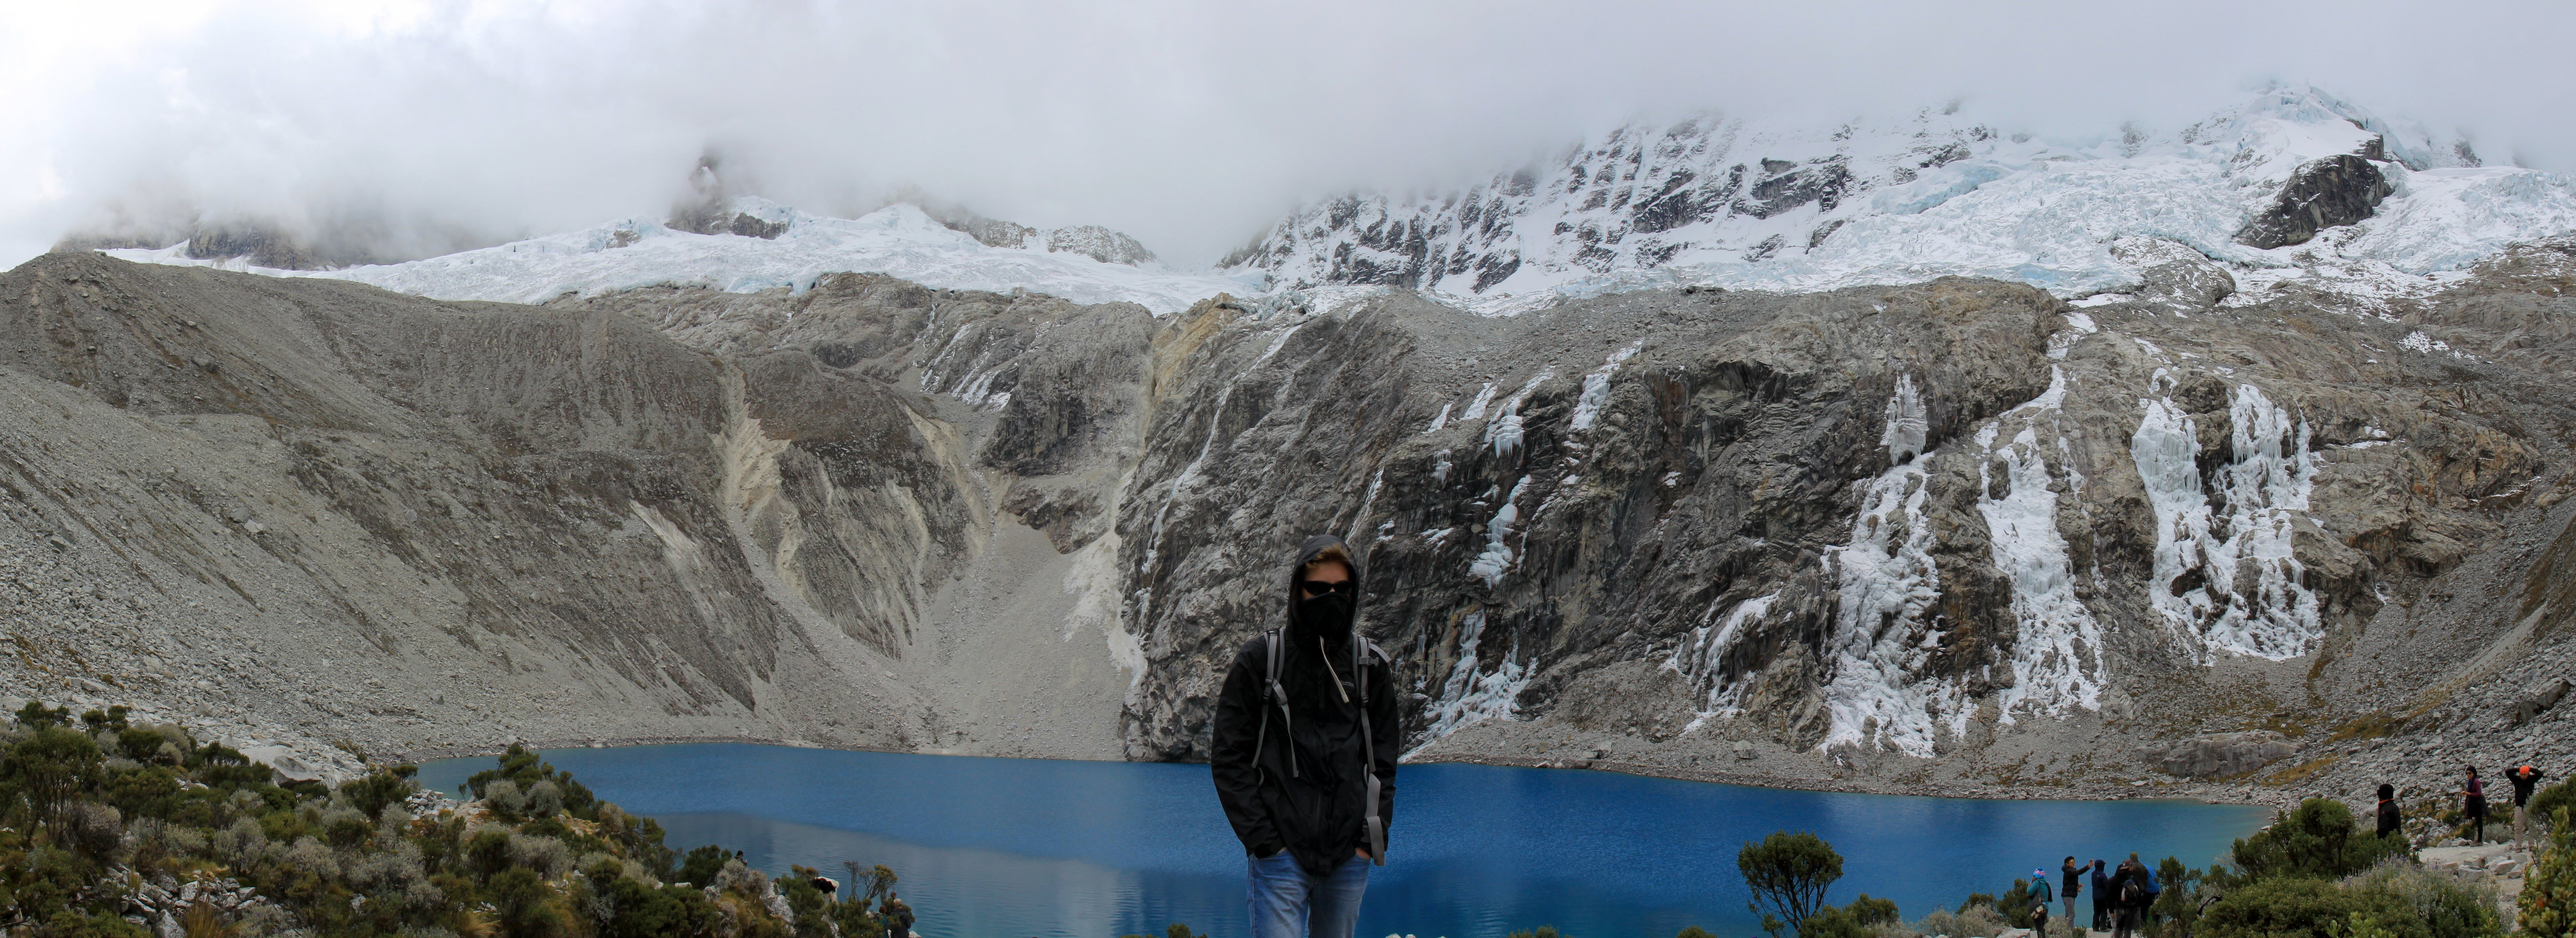
landscape, nature, wilderness, walking, mountain, snow, cold, hiking, lake, adventure, mountain range, extreme sport, terrain, jacket, ridge, peru, climb, mask, bergsee, cirque, andes, water feature, hooded, mountainous landforms, glacial landform, geological phenomenon